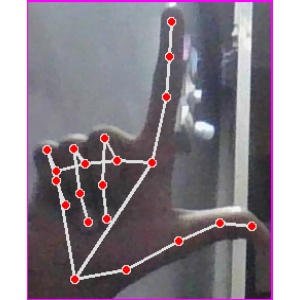
अक्षर: ल